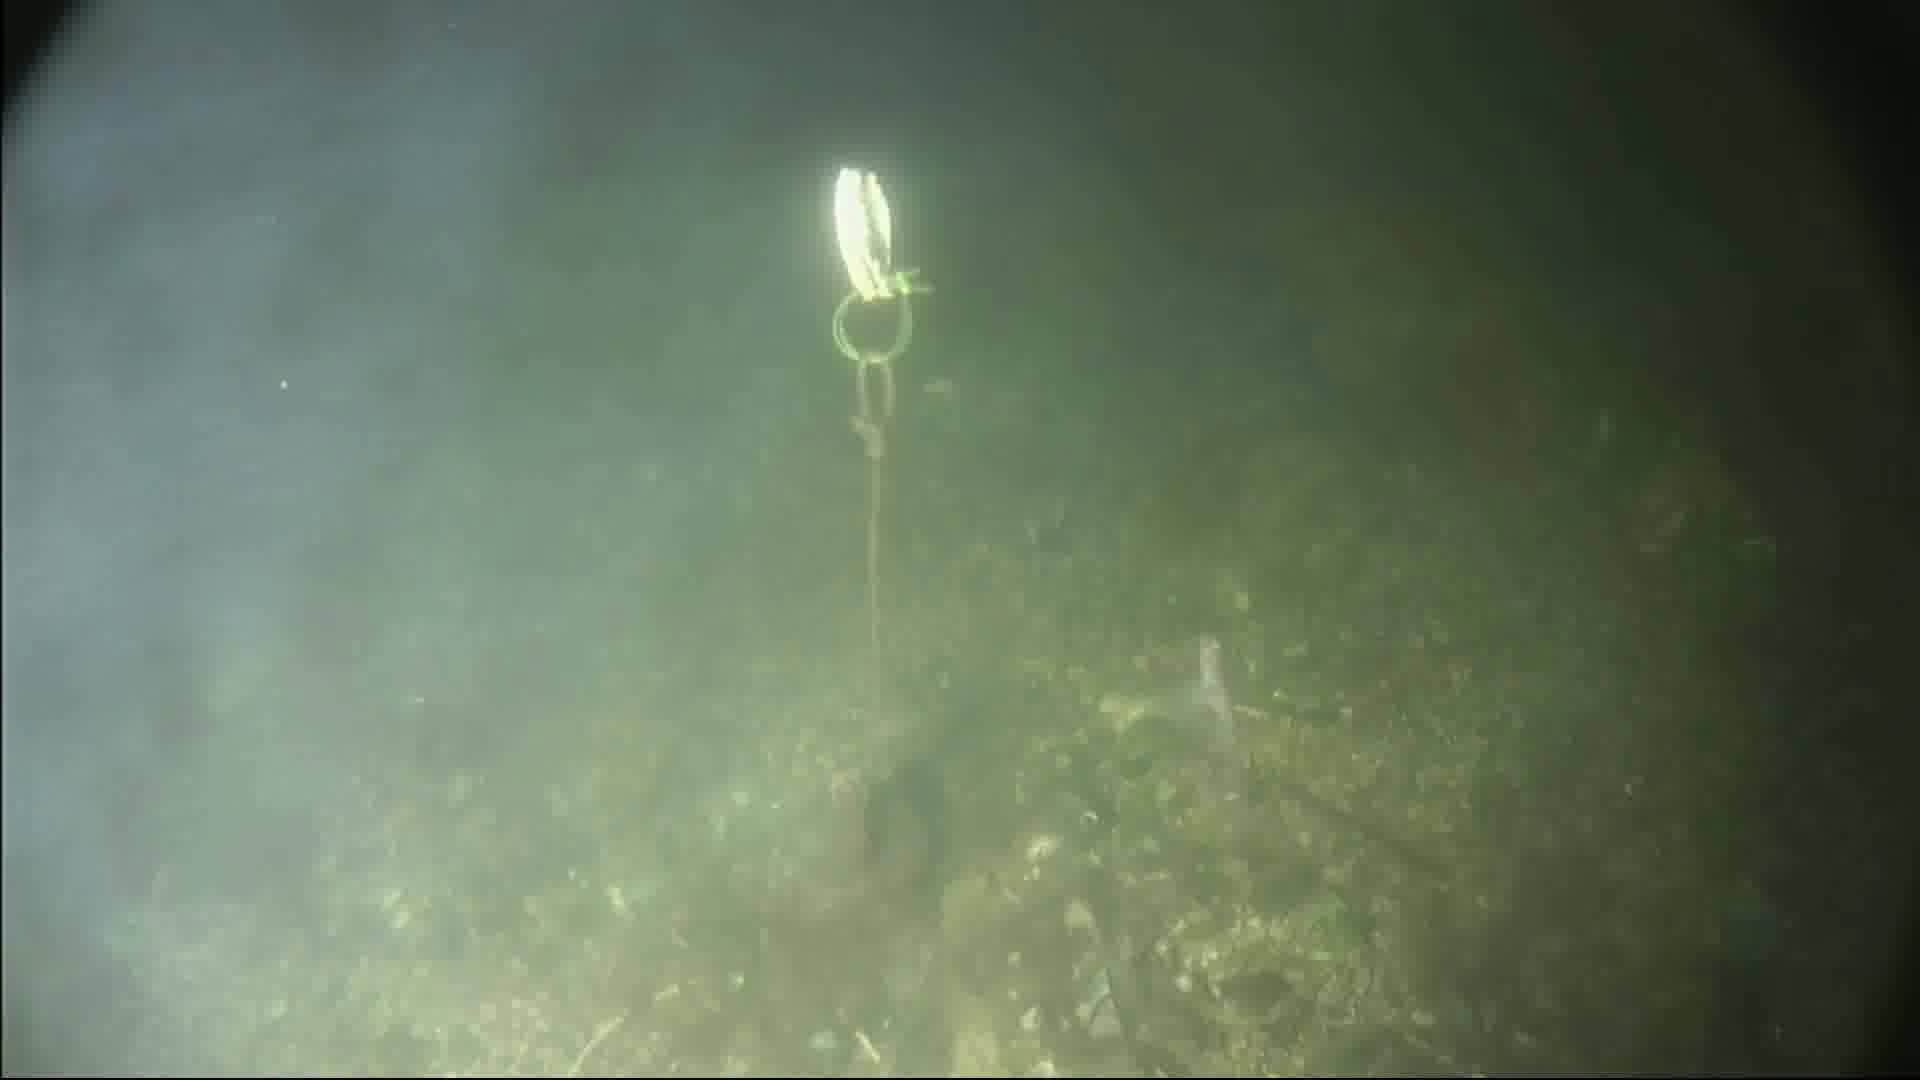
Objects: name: small_fish
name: crab